Sandra Navidi

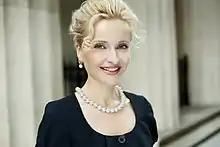

Sandra Navidi (born September 1, 1972) is a German attorney, author, consultant, media contributor and public speaker.